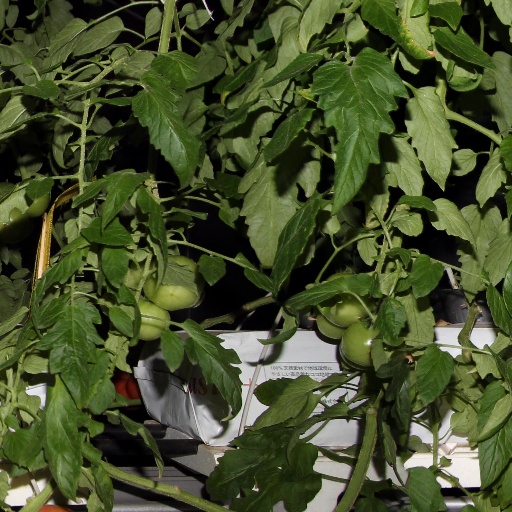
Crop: tomato